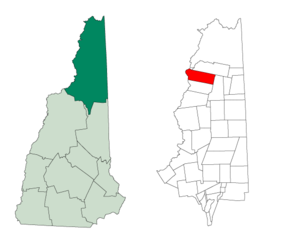
Stewartstown est une municipalité américaine située dans le comté de Coös au New Hampshire. Selon le recensement de 2010, sa population est de 1 004 habitants.